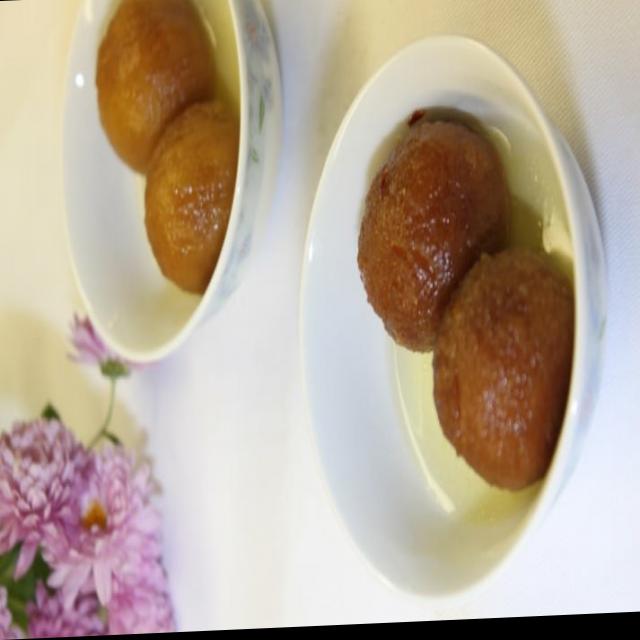
Dish: gulab_jamun